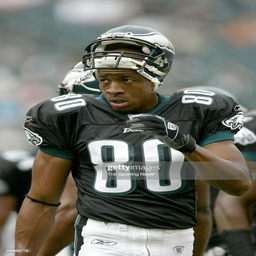
# participates in warm - ups before a game against sports team .